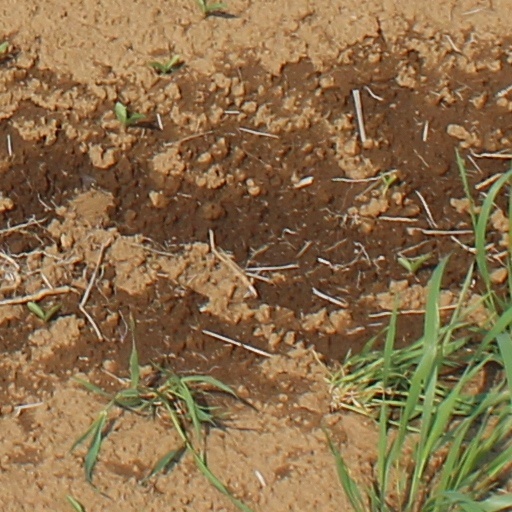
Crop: wheat